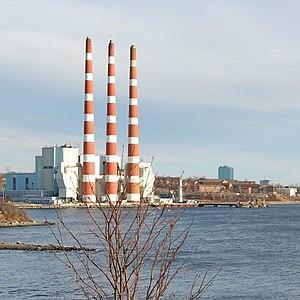
La centrale au charbon de Tufts Cove Generating Station de Nova Scotia Power, à Dartmouth (Nouvelle-Écosse, Canada).
Le secteur de l'électricité au Canada a joué un rôle significatif dans la vie économique et politique du pays depuis la fin du XIXᵉ siècle. Le secteur est organisé sur une base provinciale et territoriale. Dans la majorité des provinces, de grandes entreprises publiques intégrées jouent un rôle déterminant dans la production, le transport et la distribution de l'électricité. L'Ontario et l'Alberta ont créé des marchés de l'électricité au cours de la dernière décennie, afin de stimuler les investissements et la compétition dans ce secteur de l'économie.